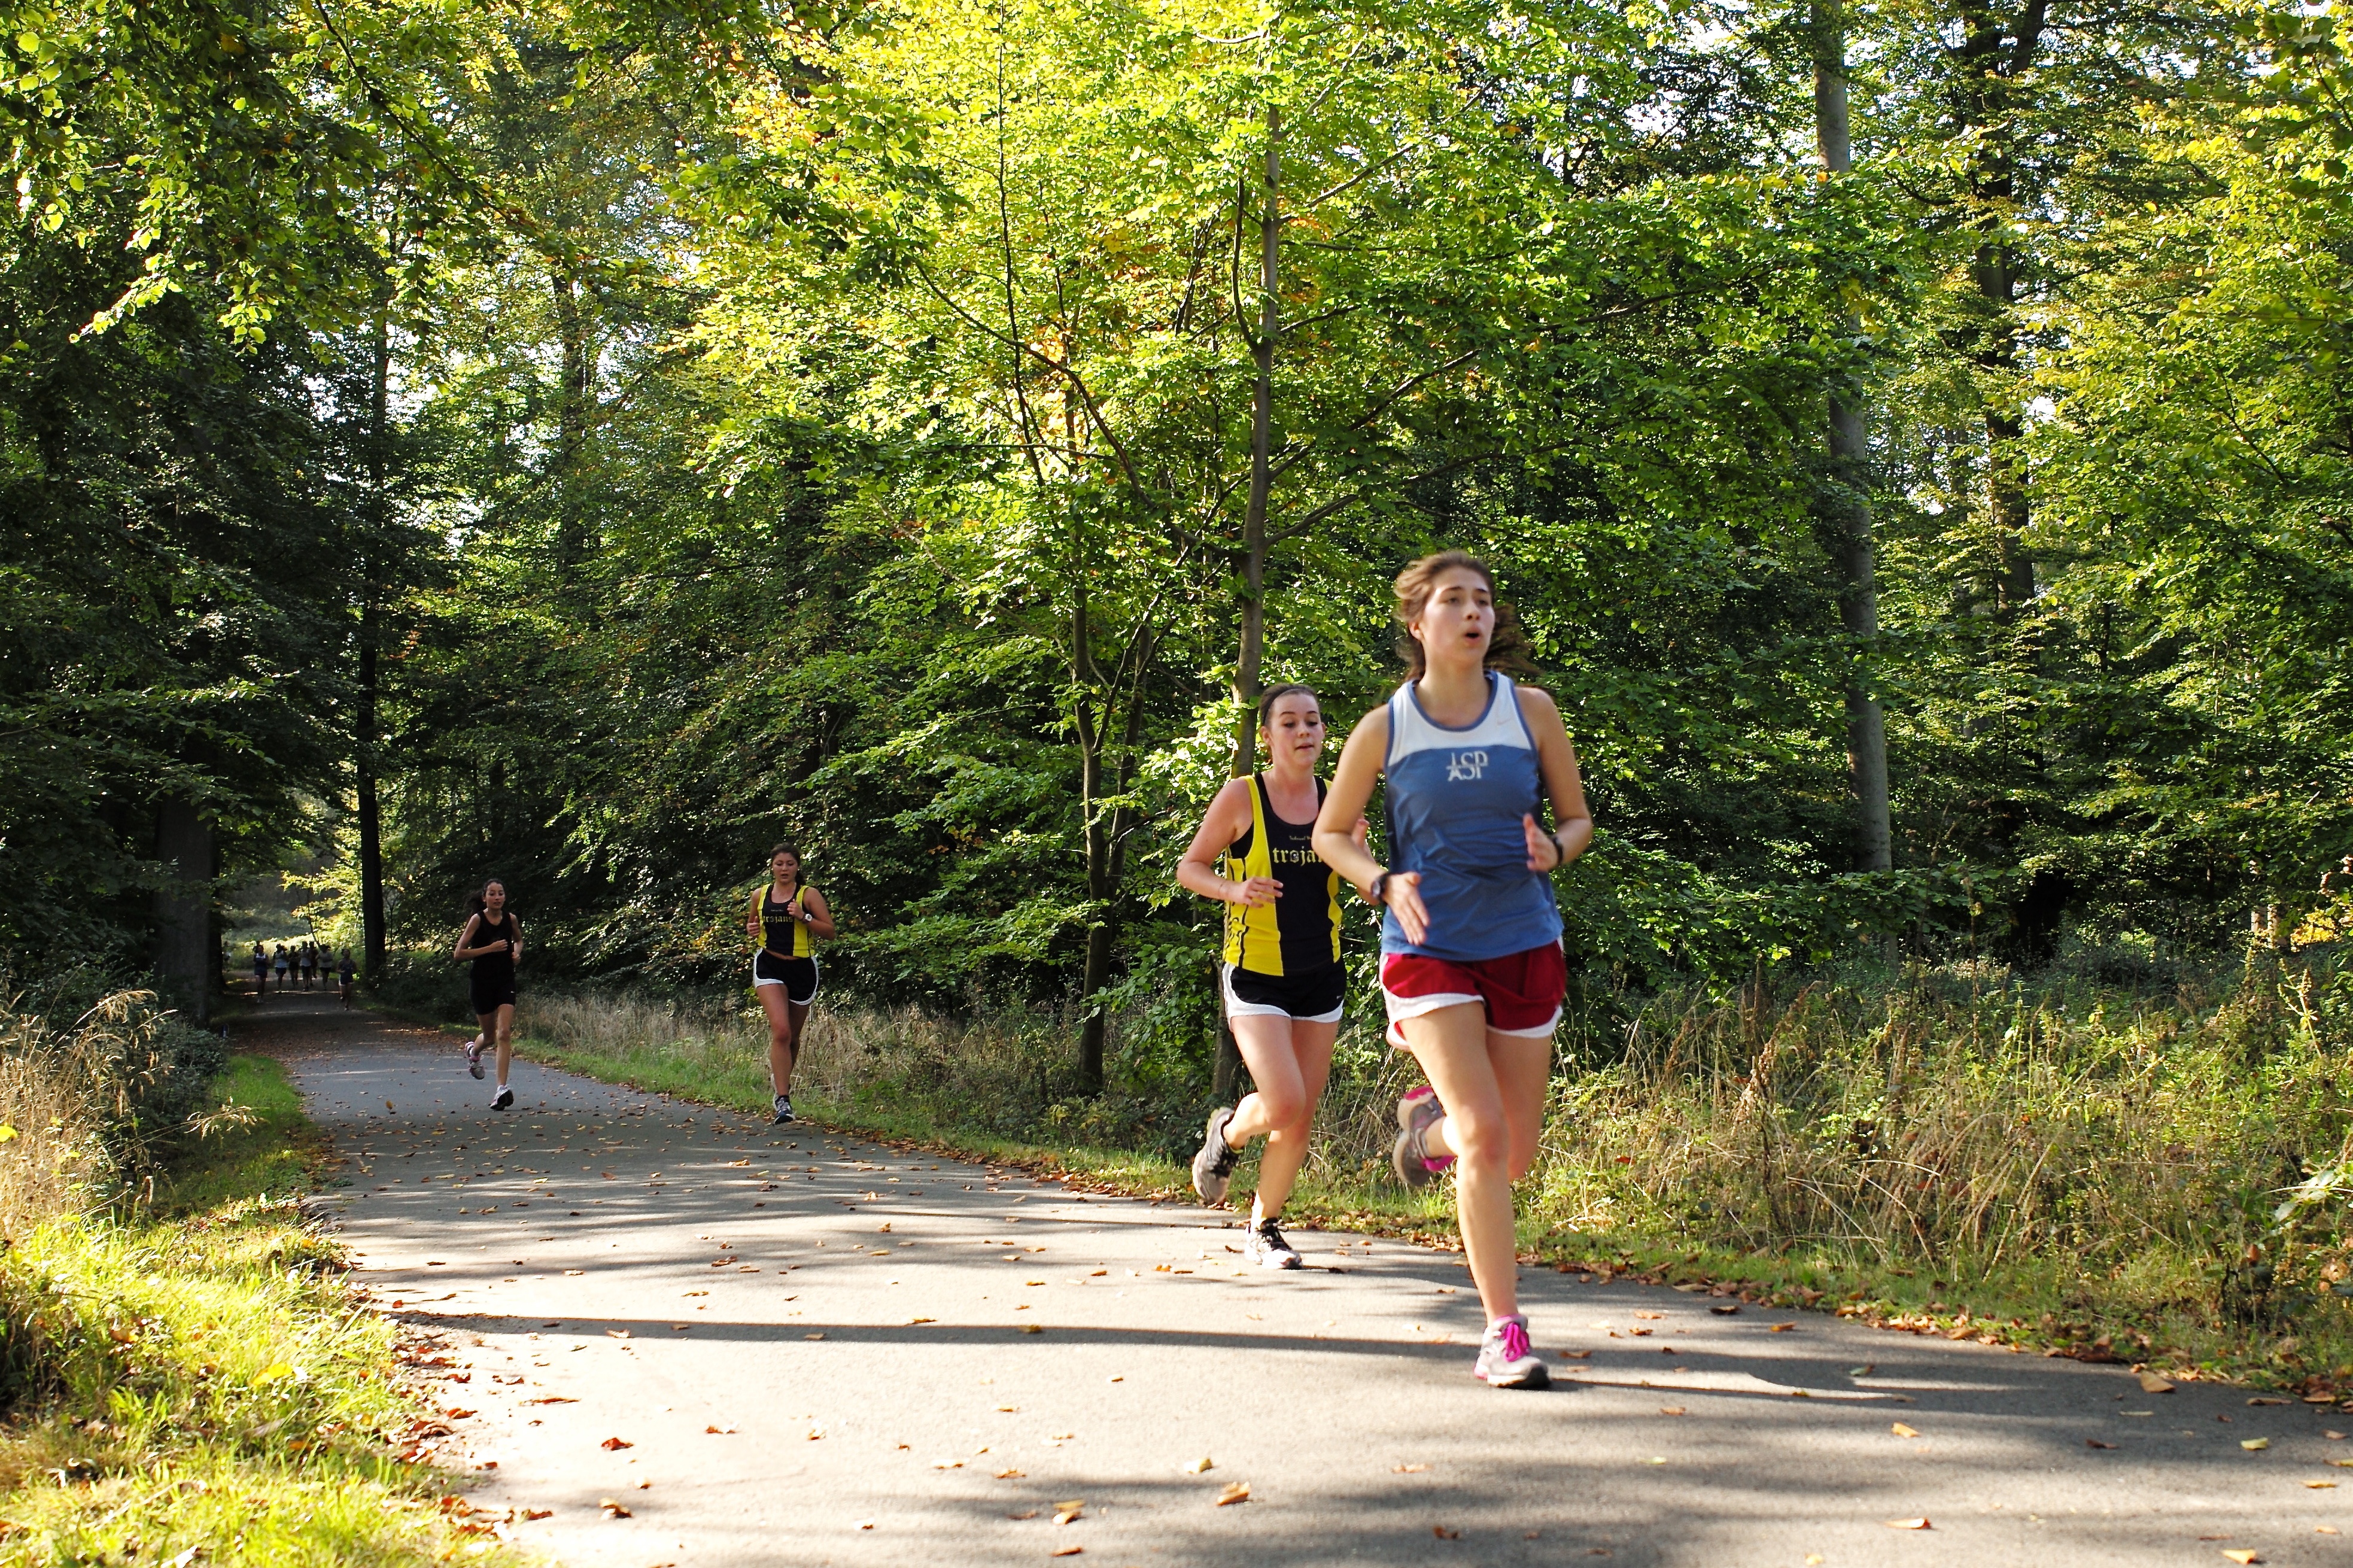
person, trail, running, run, country, recreation, europe, jogging, cross, ash, belgium, race, competition, hague, girls, brussels, m, american, sports, school, runners, 28, endurance, leica, 240, summicron, varsity, meet, xc, isb, juniorvarsity, physical exercise, outdoor recreation, human action, individual sports, endurance sports, ultramarathon, duathlon, long distance running